Ronald Reagan

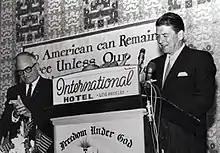
Reagan campaigning with Barry Goldwater, 1964

In April 1937, Reagan enlisted in the United States Army Reserve. He was assigned as a private in Des Moines' 322nd Cavalry Regiment and reassigned to second lieutenant in the Officers Reserve Corps. He later became a part of the 323rd Cavalry Regiment in California. As relations between the United States and Japan worsened, Reagan was ordered for active duty while he was filming "Kings Row". Wasserman and Warner Bros. lawyers successfully sent draft deferments to complete the film in October 1941. However, to avoid accusations of Reagan being a draft dodger, the studio let him go in April 1942.